Indumadhab Mallick

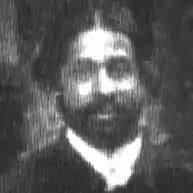
Dr. Indumadhab Mallick

Indumadhab Mallick (4 December 18698 May 1917) was a Bengali polymath— philoshopher, physicist, botanist, lawyer, physician, entrepreneur, collector, traveler, writer and social reformer. He is best known for inventing the Icmic cooker and turning it into a commercial success.